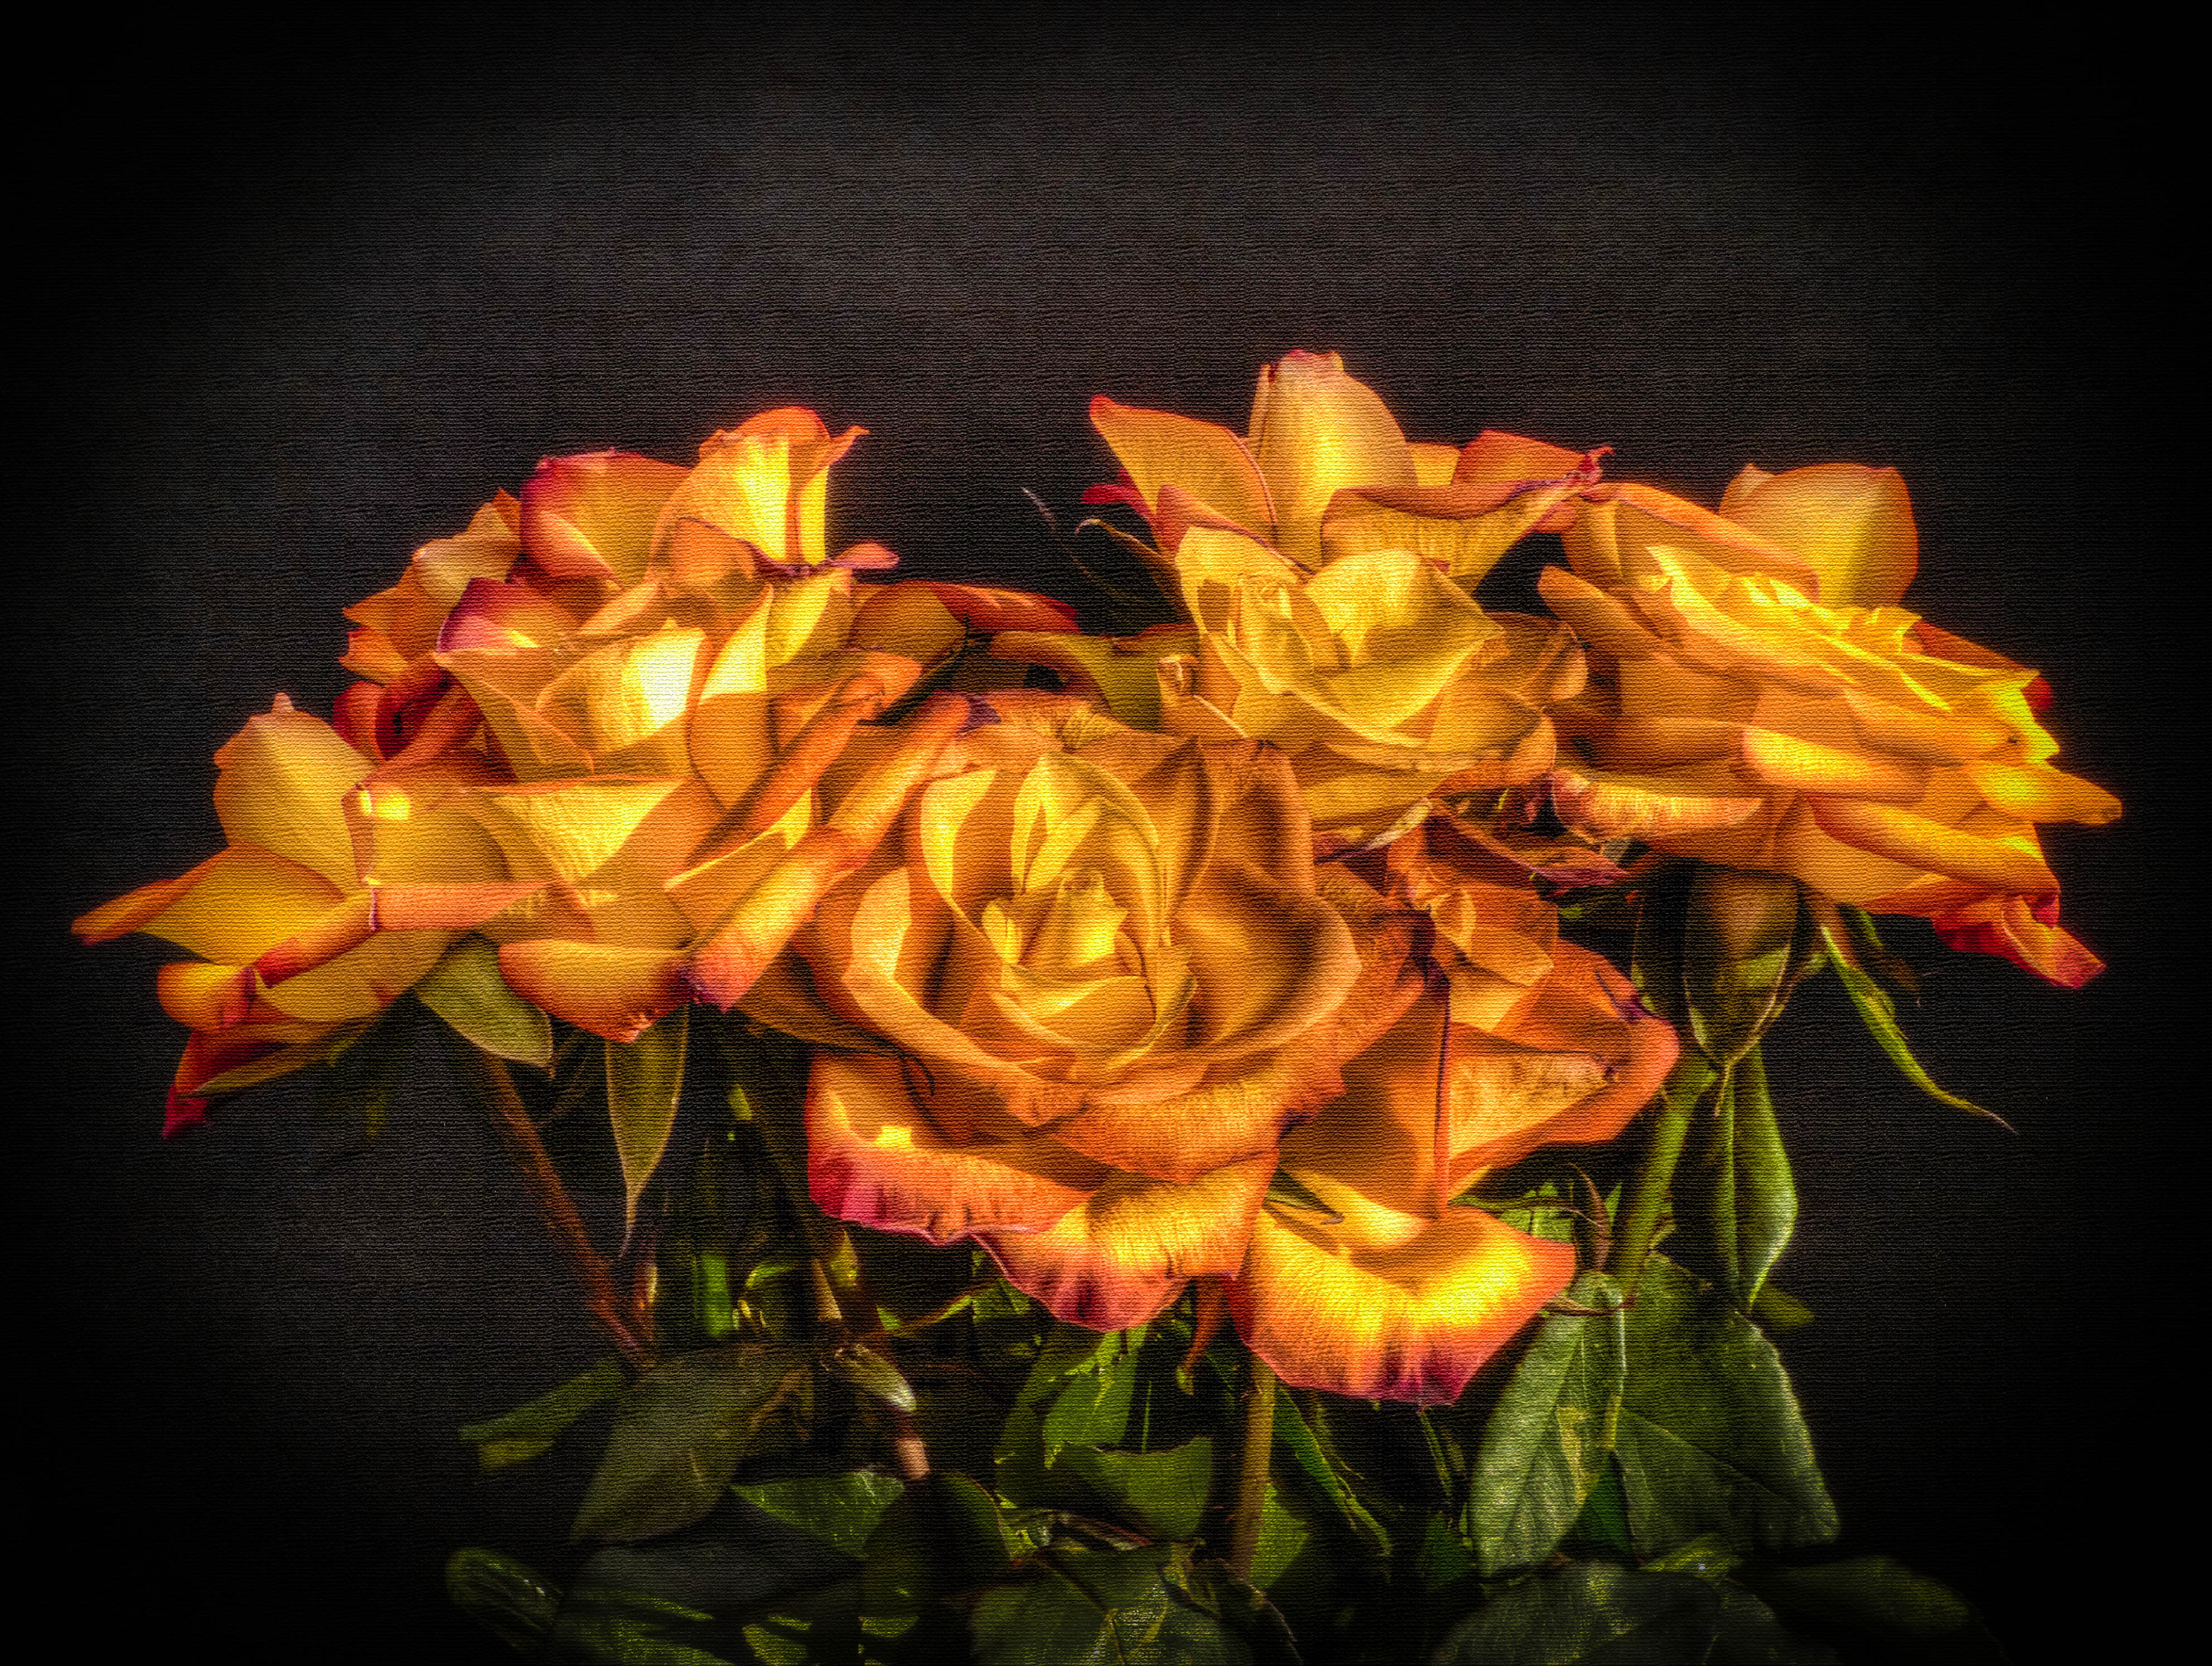
plant, leaf, flower, petal, rose, yellow, lighting, flora, plants, art, floristry, macro photography, plantsroseflower, flowering plant, land plant